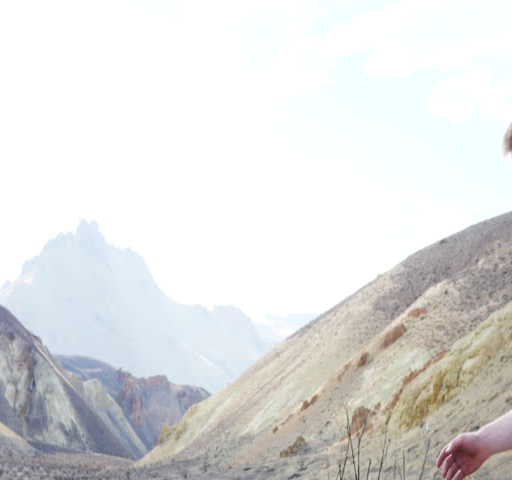
portrait of couple hiking in the mountains